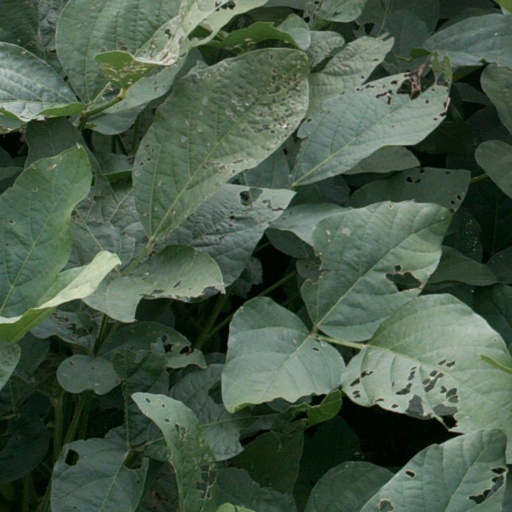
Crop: soybean